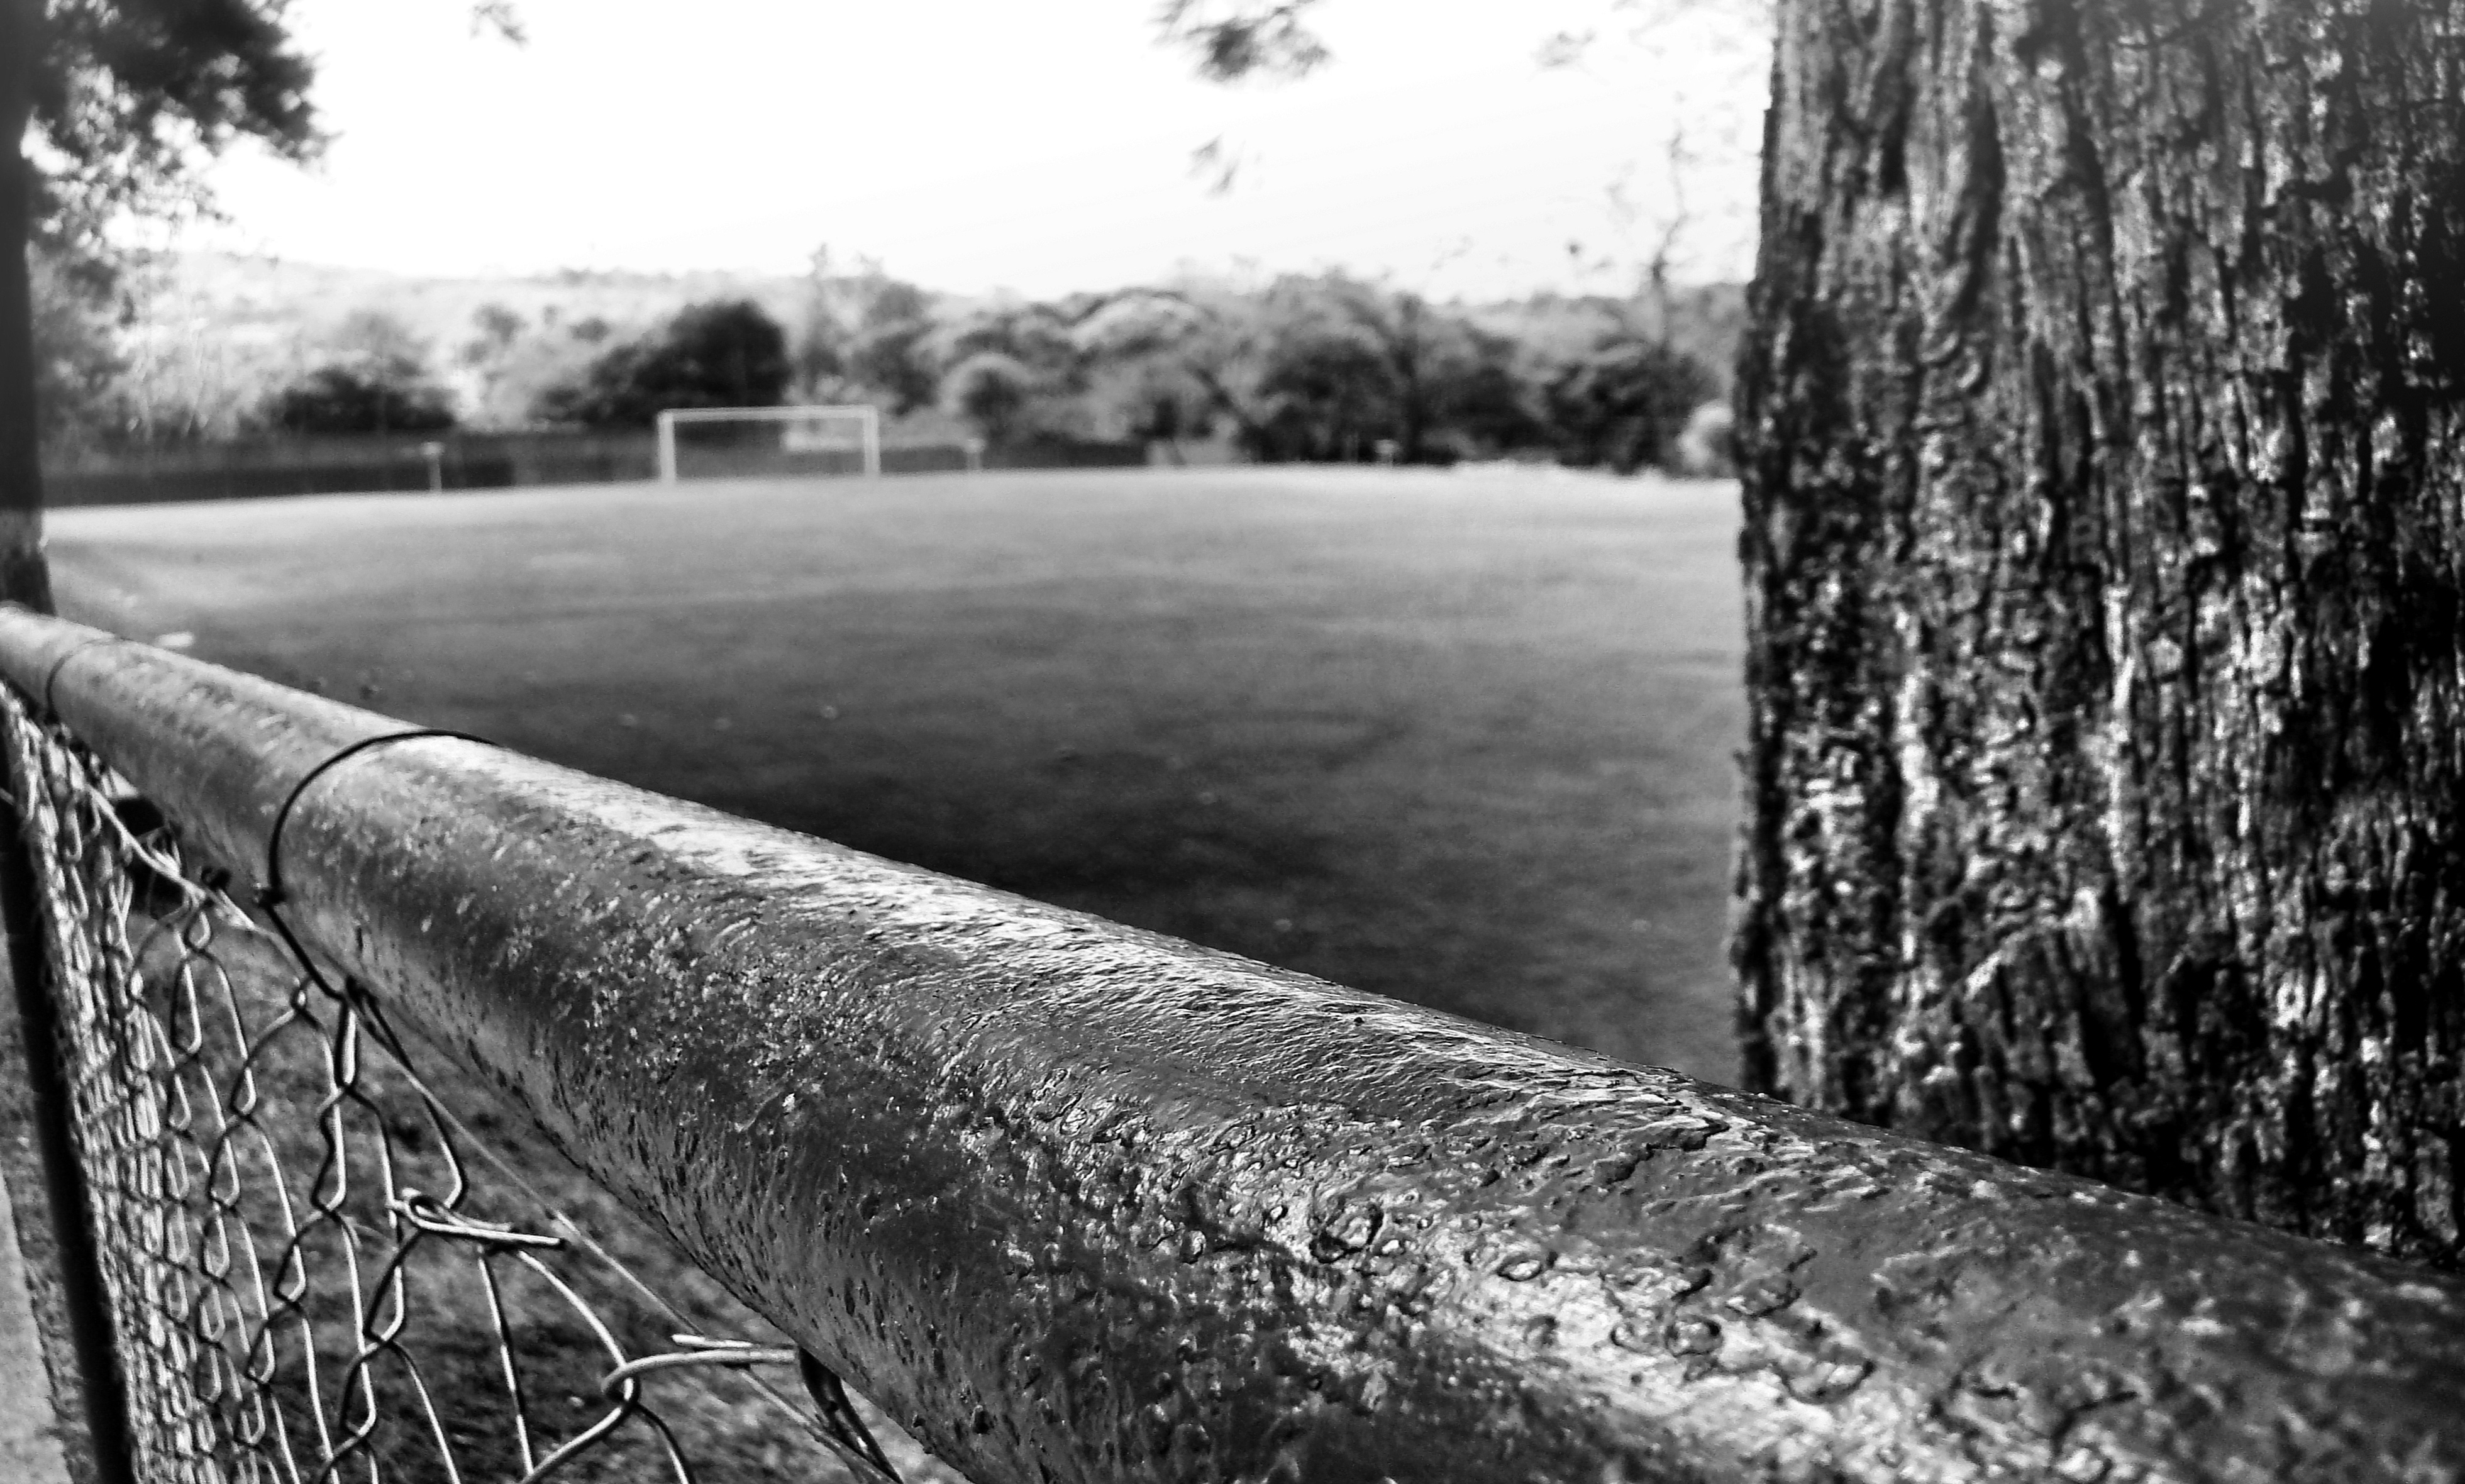
tree, water, nature, forest, grass, creative, snow, winter, light, black and white, sky, wood, sun, photography, time, high, weather, explorer, black, monochrome, season, world, reflect, bw, blackandwhite, sepia, single, surreal, beautiful, shot, monocromatico, image, brazil, tones, interesting, illumination, effect, citizen, duotone, minasgerais, cult, belohorizonte, relevance, brightness, wilmd, wilsonleonel, monochrome photography, woody plant